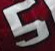
Number: 5